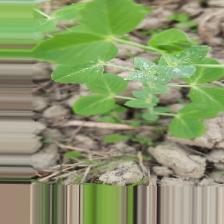
Label: Powdery Mildew